Osaka Metro Line 9

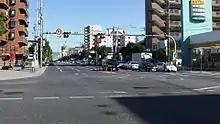
Planned location of Yuzato Rokuchōme Station (facing east toward Kire-Uriwari Station)

The line would also pass under the Nankai Main Line, Hankai Tramway Hankai Line, Nankai Kōya Line, and Kintetsu Minami Osaka Line, but these lines do not have a station adjoining the route along Nagaikōen-dōri.